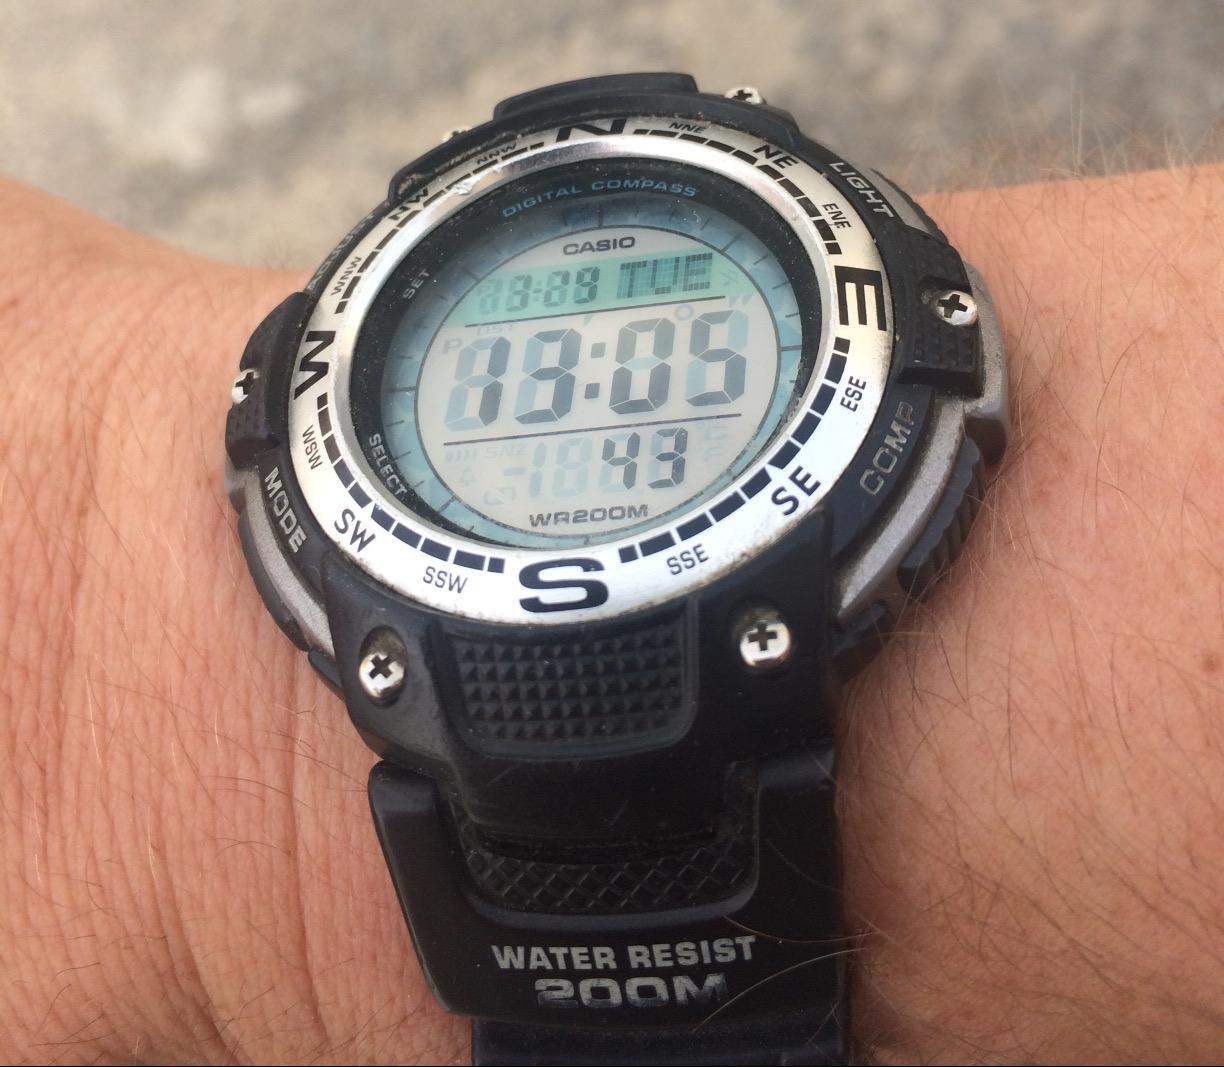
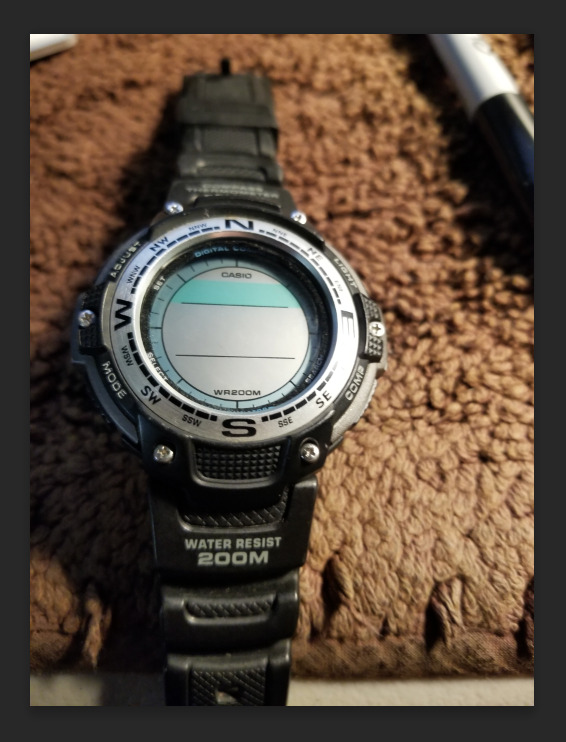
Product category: accessories_watch
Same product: yes